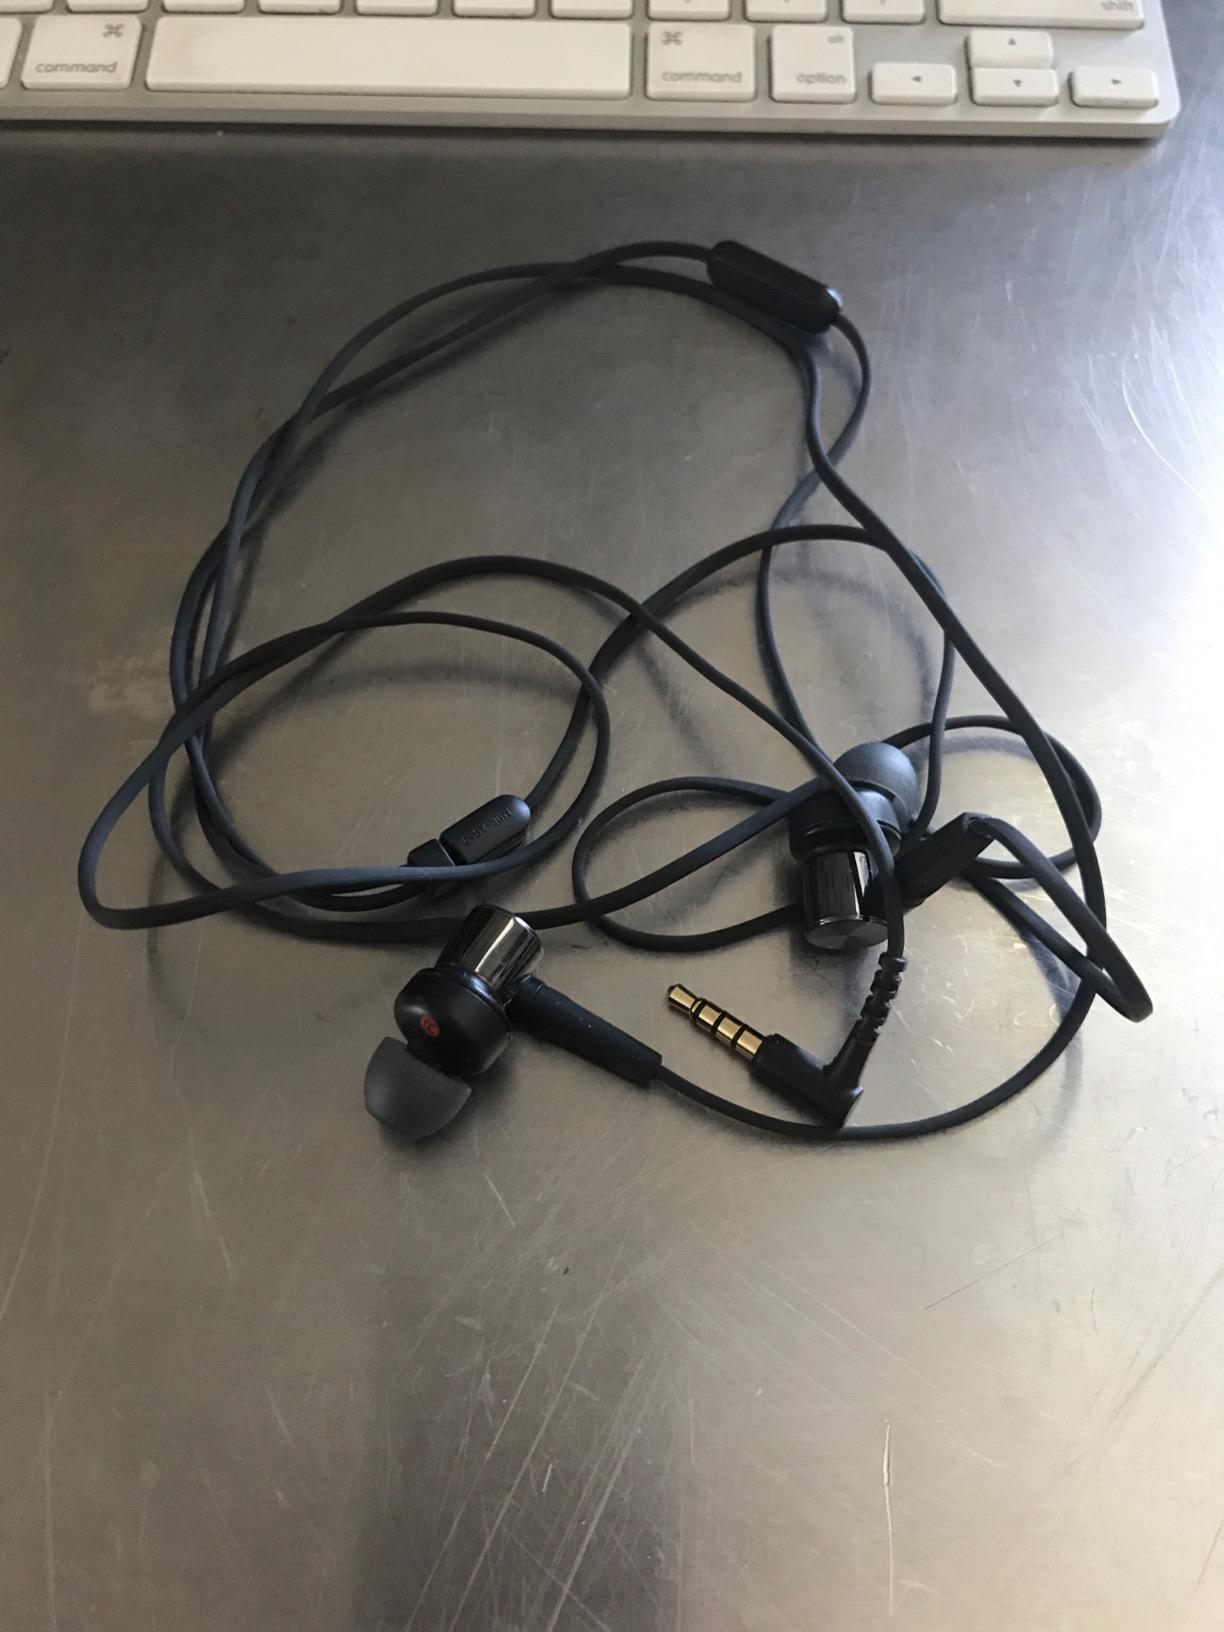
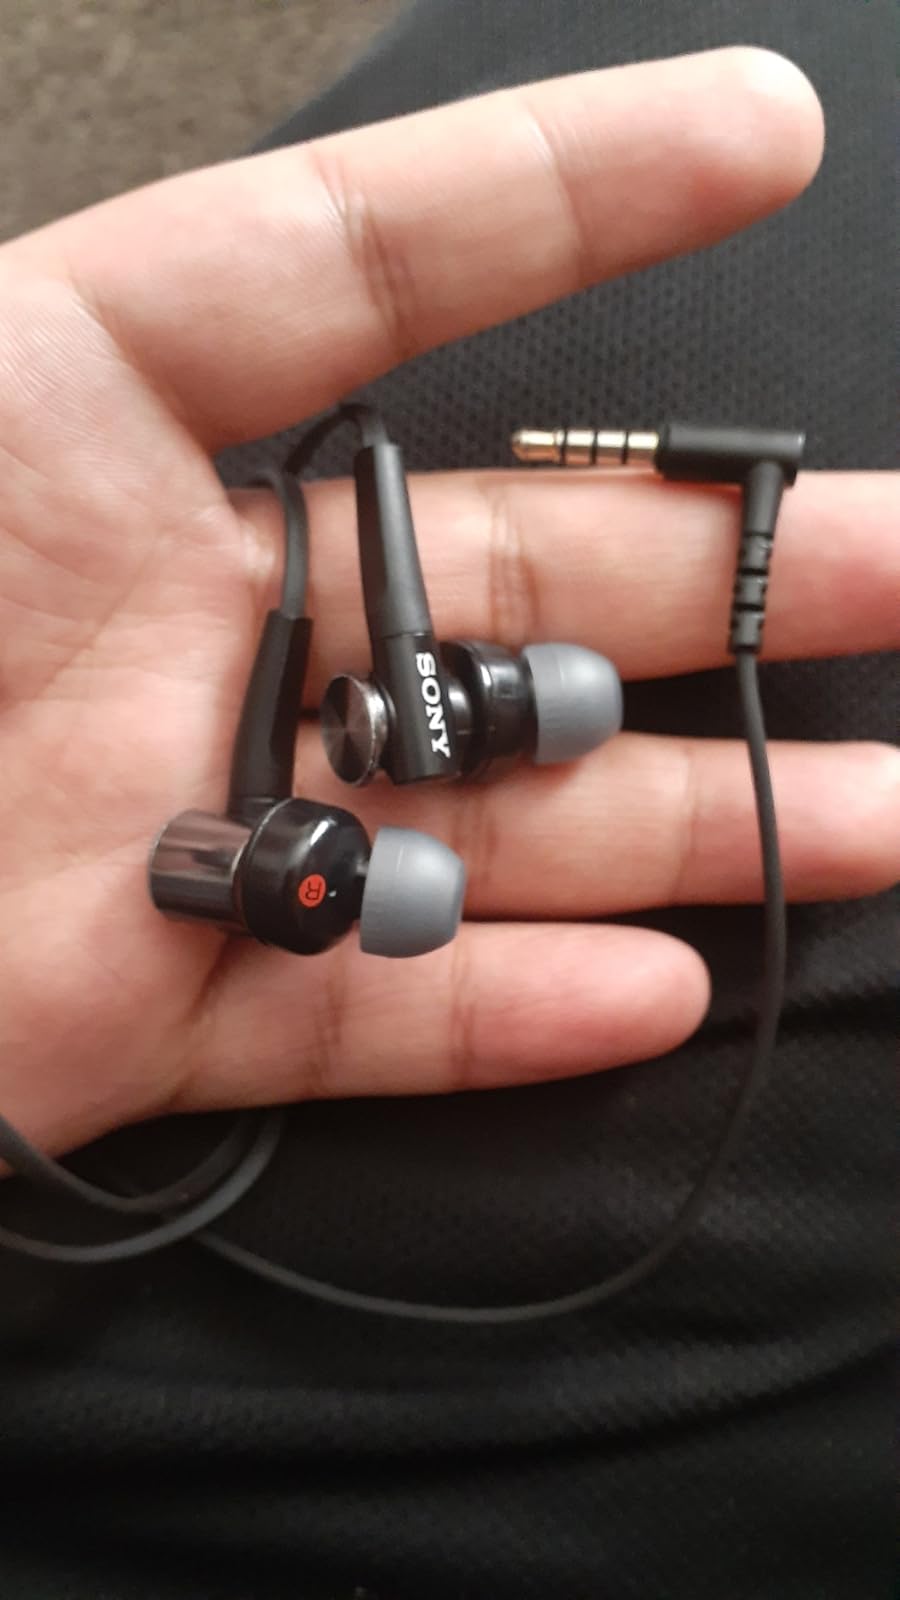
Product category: headphones
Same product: yes